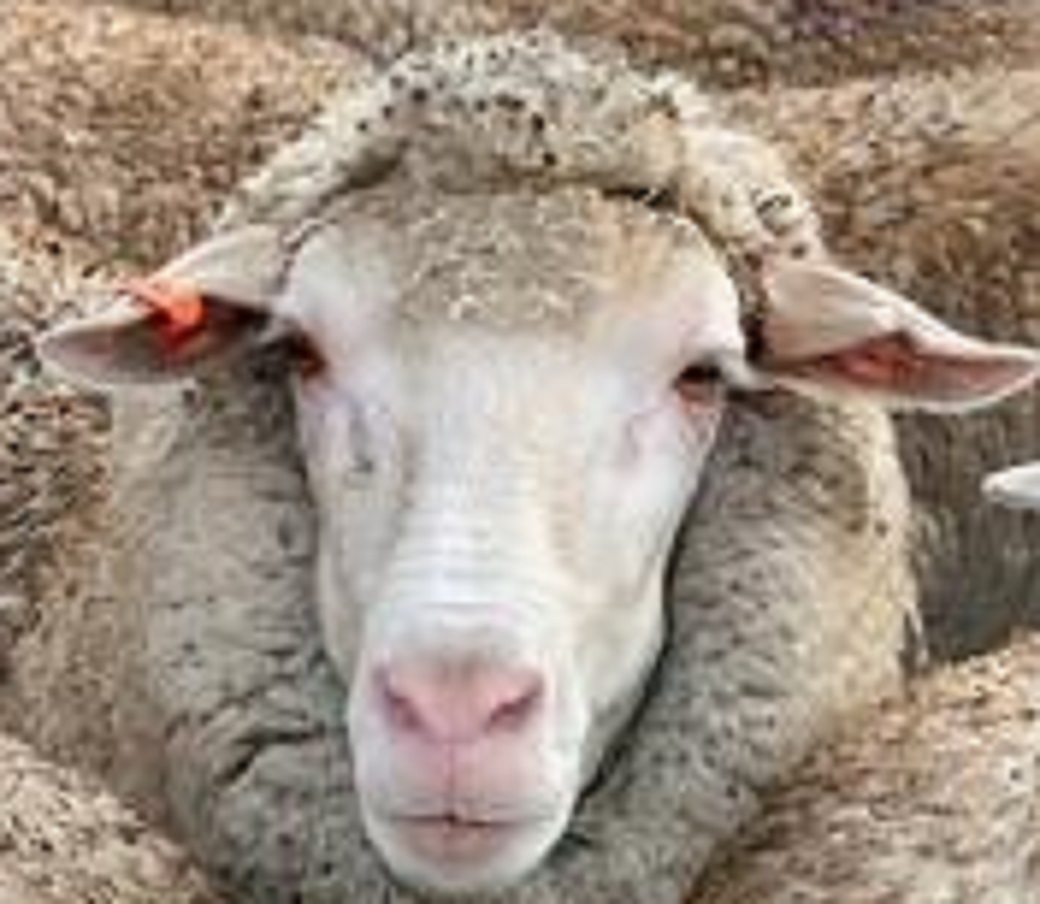
Label: no pain